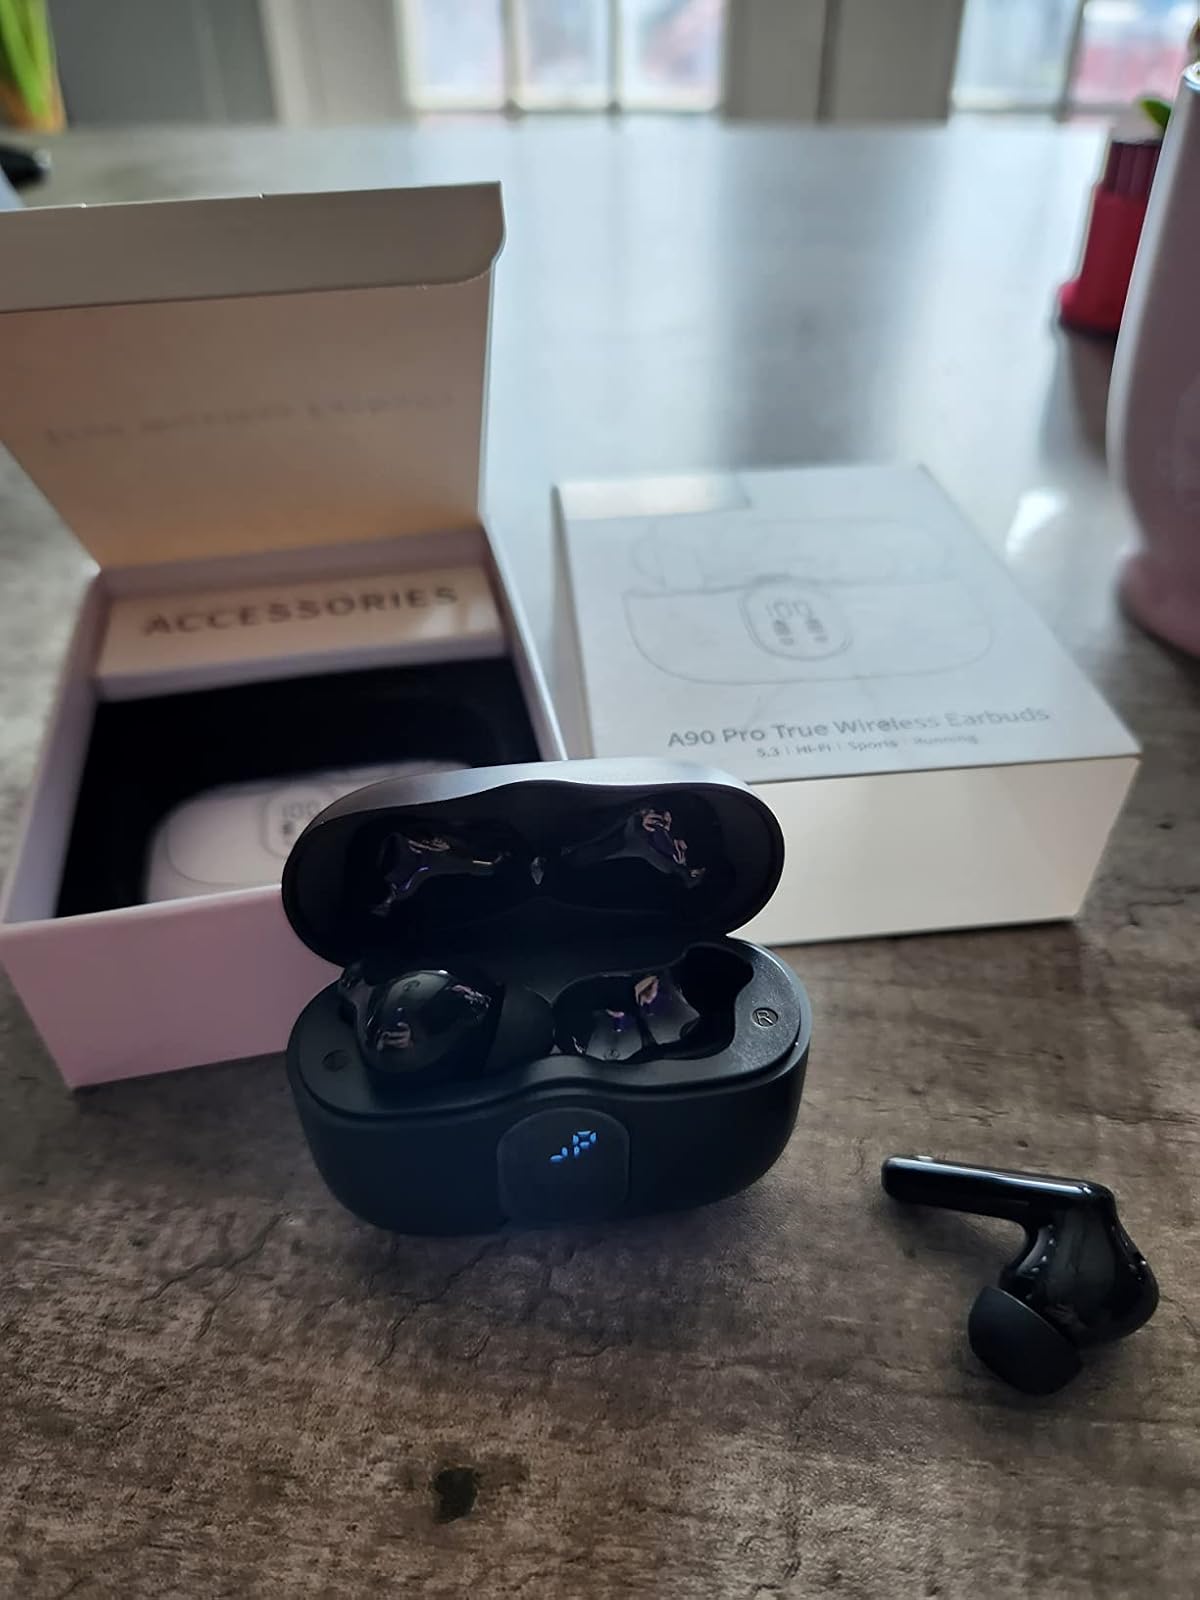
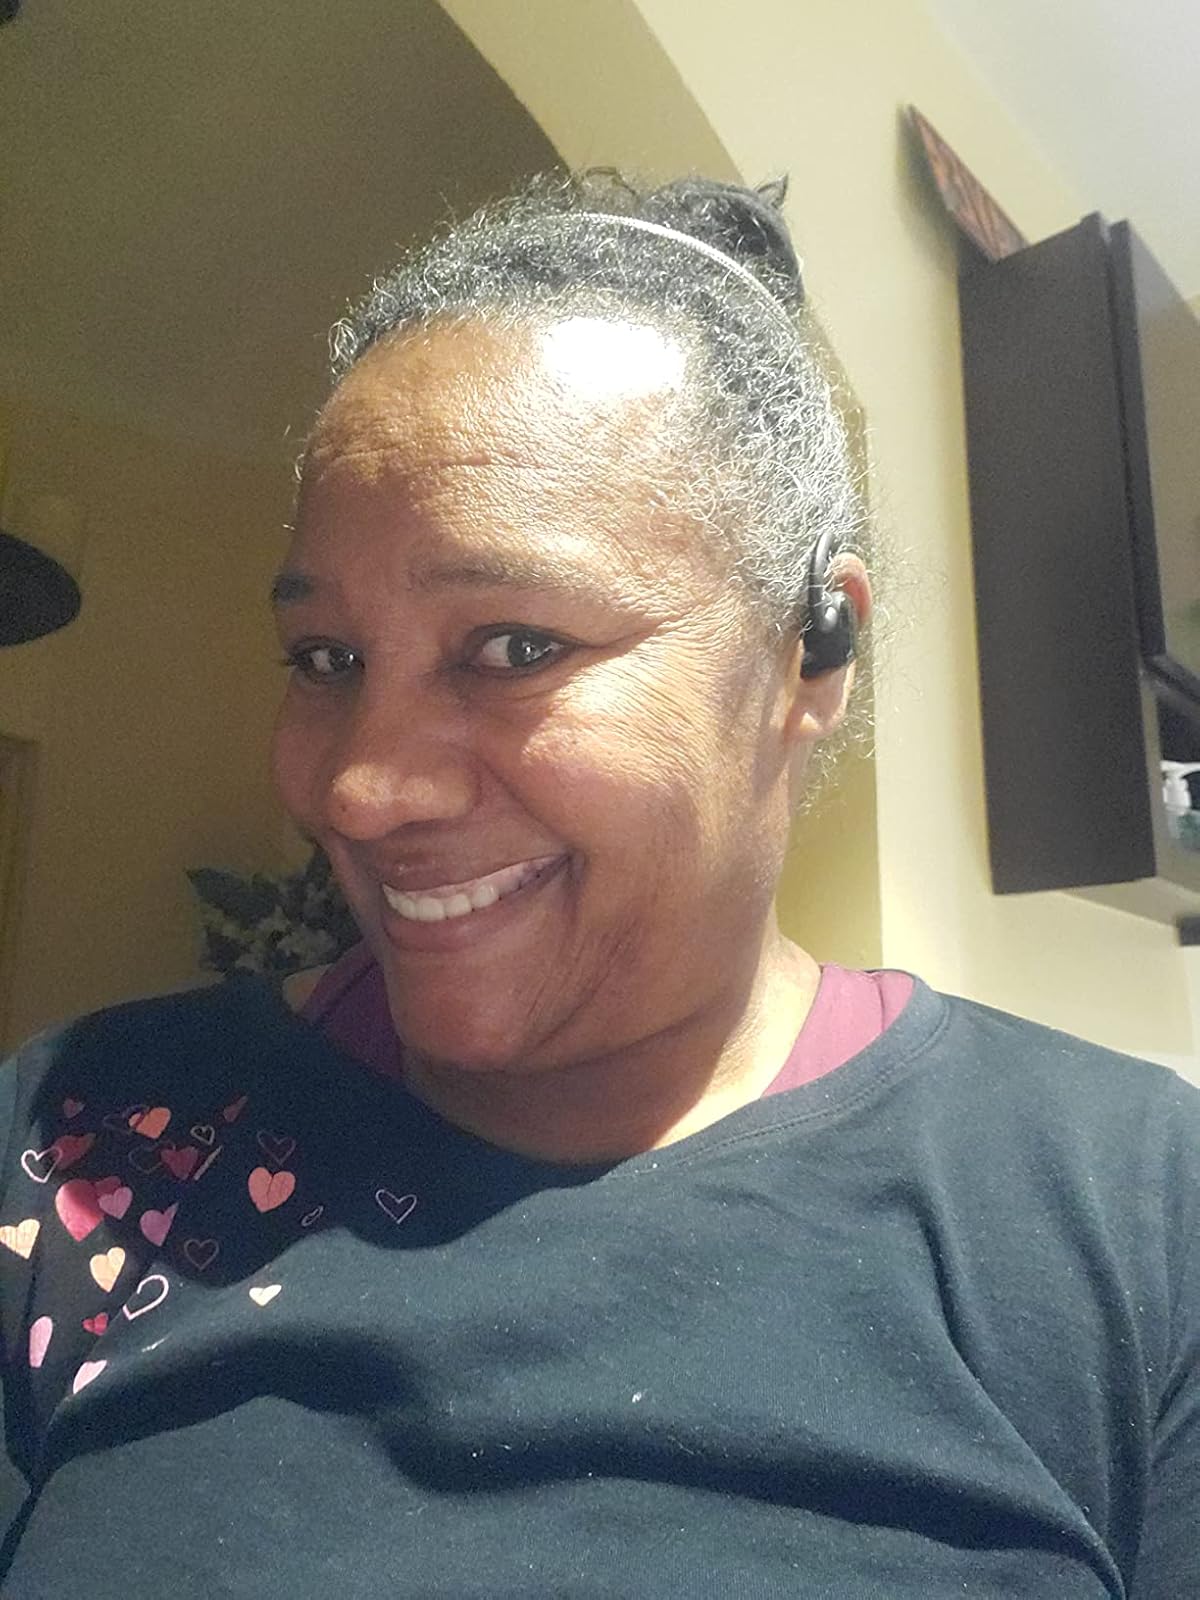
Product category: earbuds
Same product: no